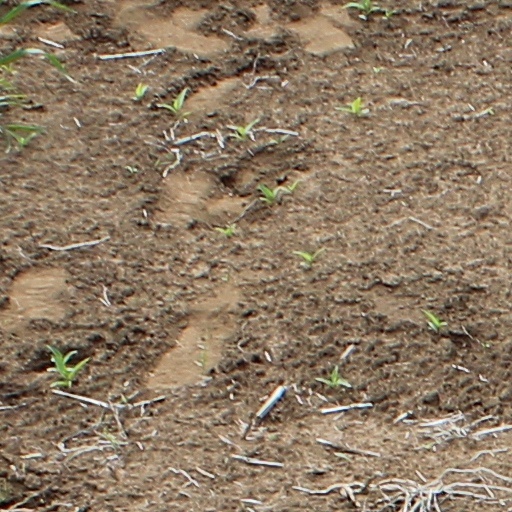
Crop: wheat